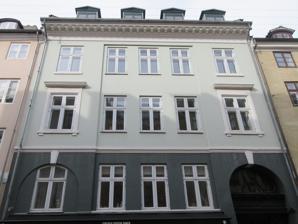
Building: Studiestræde 14
Country: Denmark
Year built: 1802
Studiestræde 14 General information Location Copenhagen Country Denmark Coordinates 55°40′43.72″N 12°34′13.12″E / 55.6788111°N 12.5703111°E / 55.6788111; 12.5703111 Completed 1802 Studiestræde 14 is a Neoclassical property in the Latin Quarter of Copenhagen , Denmark . The building was listed in the Danish registry of protected buildings and places in 1964, History The building on the site was destroyed in the Copenhagen Fire of 1795 . The current building was constructed by master mason Johan Joachim Schlage in 1801-02. Originally from Germany, on 2 June 1797 Schlage had been granted citizenship as a master mason in Copenhagen. He married Sophie Amalie Kurtzhals, Bertel Thorvaldsen 's former girlfriend, some time before November 1803. The Schlage  family lived in the building. Their tenants were members of the higher middle-class. A grocer's shop was based in the ground floor. Schlage  was a second lieutenant in the civil guard and also active in Copenhagen Fire Department . Sophie Amalie Kurtzhals kept the building after her husband's death in 1833. She died at the site in 1850. N. G. Wolff, Professor of Theology at the University of Copenhagen and pastor at Vartov Church, was among the tenants in 1835. The illustrator P. C. Klæstrup was among the residents in the years around 1853. A bakery was later opened in the basement. It relocated to No. 13 on the other side of the street in the mid 1880s. The property was from circa 1880 owned by a plummer named Lønholdt. It remained in the hands of the family for more than 80 years. The city's Carpenters' Guild was based on the first floor in 1900. Numerous smaller businesses were up through the 20th century based in the building. The property was in the 1960s acquired by Sonja Kirkholm and later passed to her son Leif Kirkholm.Erhvervenes Forlag was based in the building in the 1960s. Lindhardt & Ringhof was founded at the site Otto Lindhardt and Gert Ringhof in 1971. Studiestræde 14 was in 1992 sold to Jens Fogh Hansen's Ejendomsinteressentselskabet af 12. 12. 1991. Some 10 years later, it was sold to Initus Ejendomme A/S, a property company owned by Klaus Peter Brock via the construction company Kornerup in Glostrup . The company waS also the owner of the street's No. 5-11. Arcgitecture The building consists of three storeys over a raised cellar and is five bays wide. The two slightly projecting outer bays are wider than the three central ones. A gateway sits in the left hand side of the building and the window in the ground floor's fifth bay is placed in an arched niche with a Keystone similar to the one above the gateway to create an impression of symmetry. See also Studiestræde 21 Studiestræde 24 References